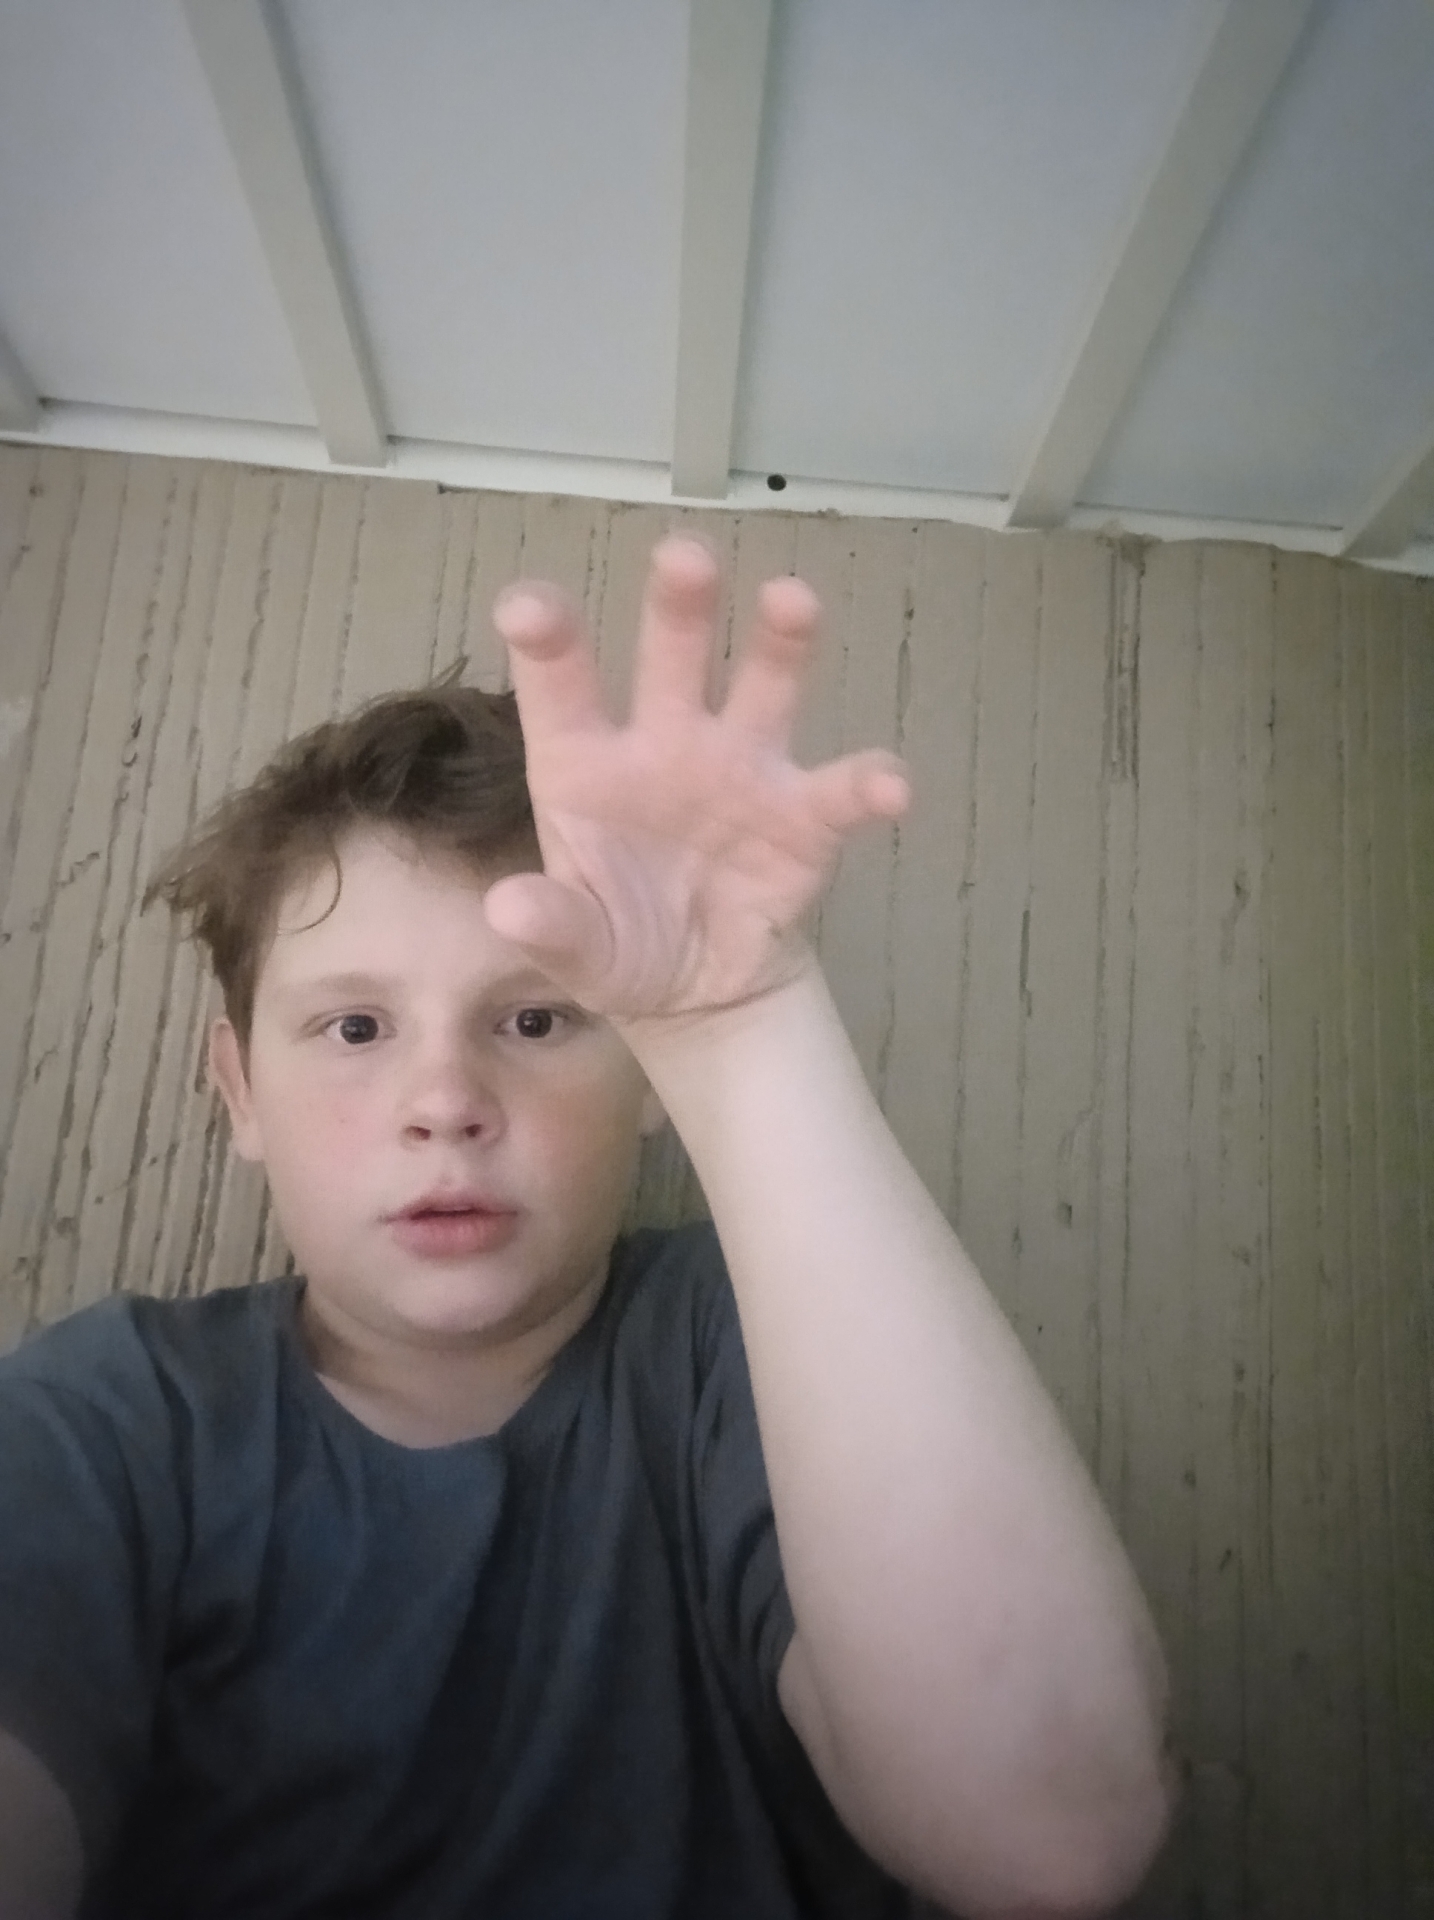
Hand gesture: grabbing